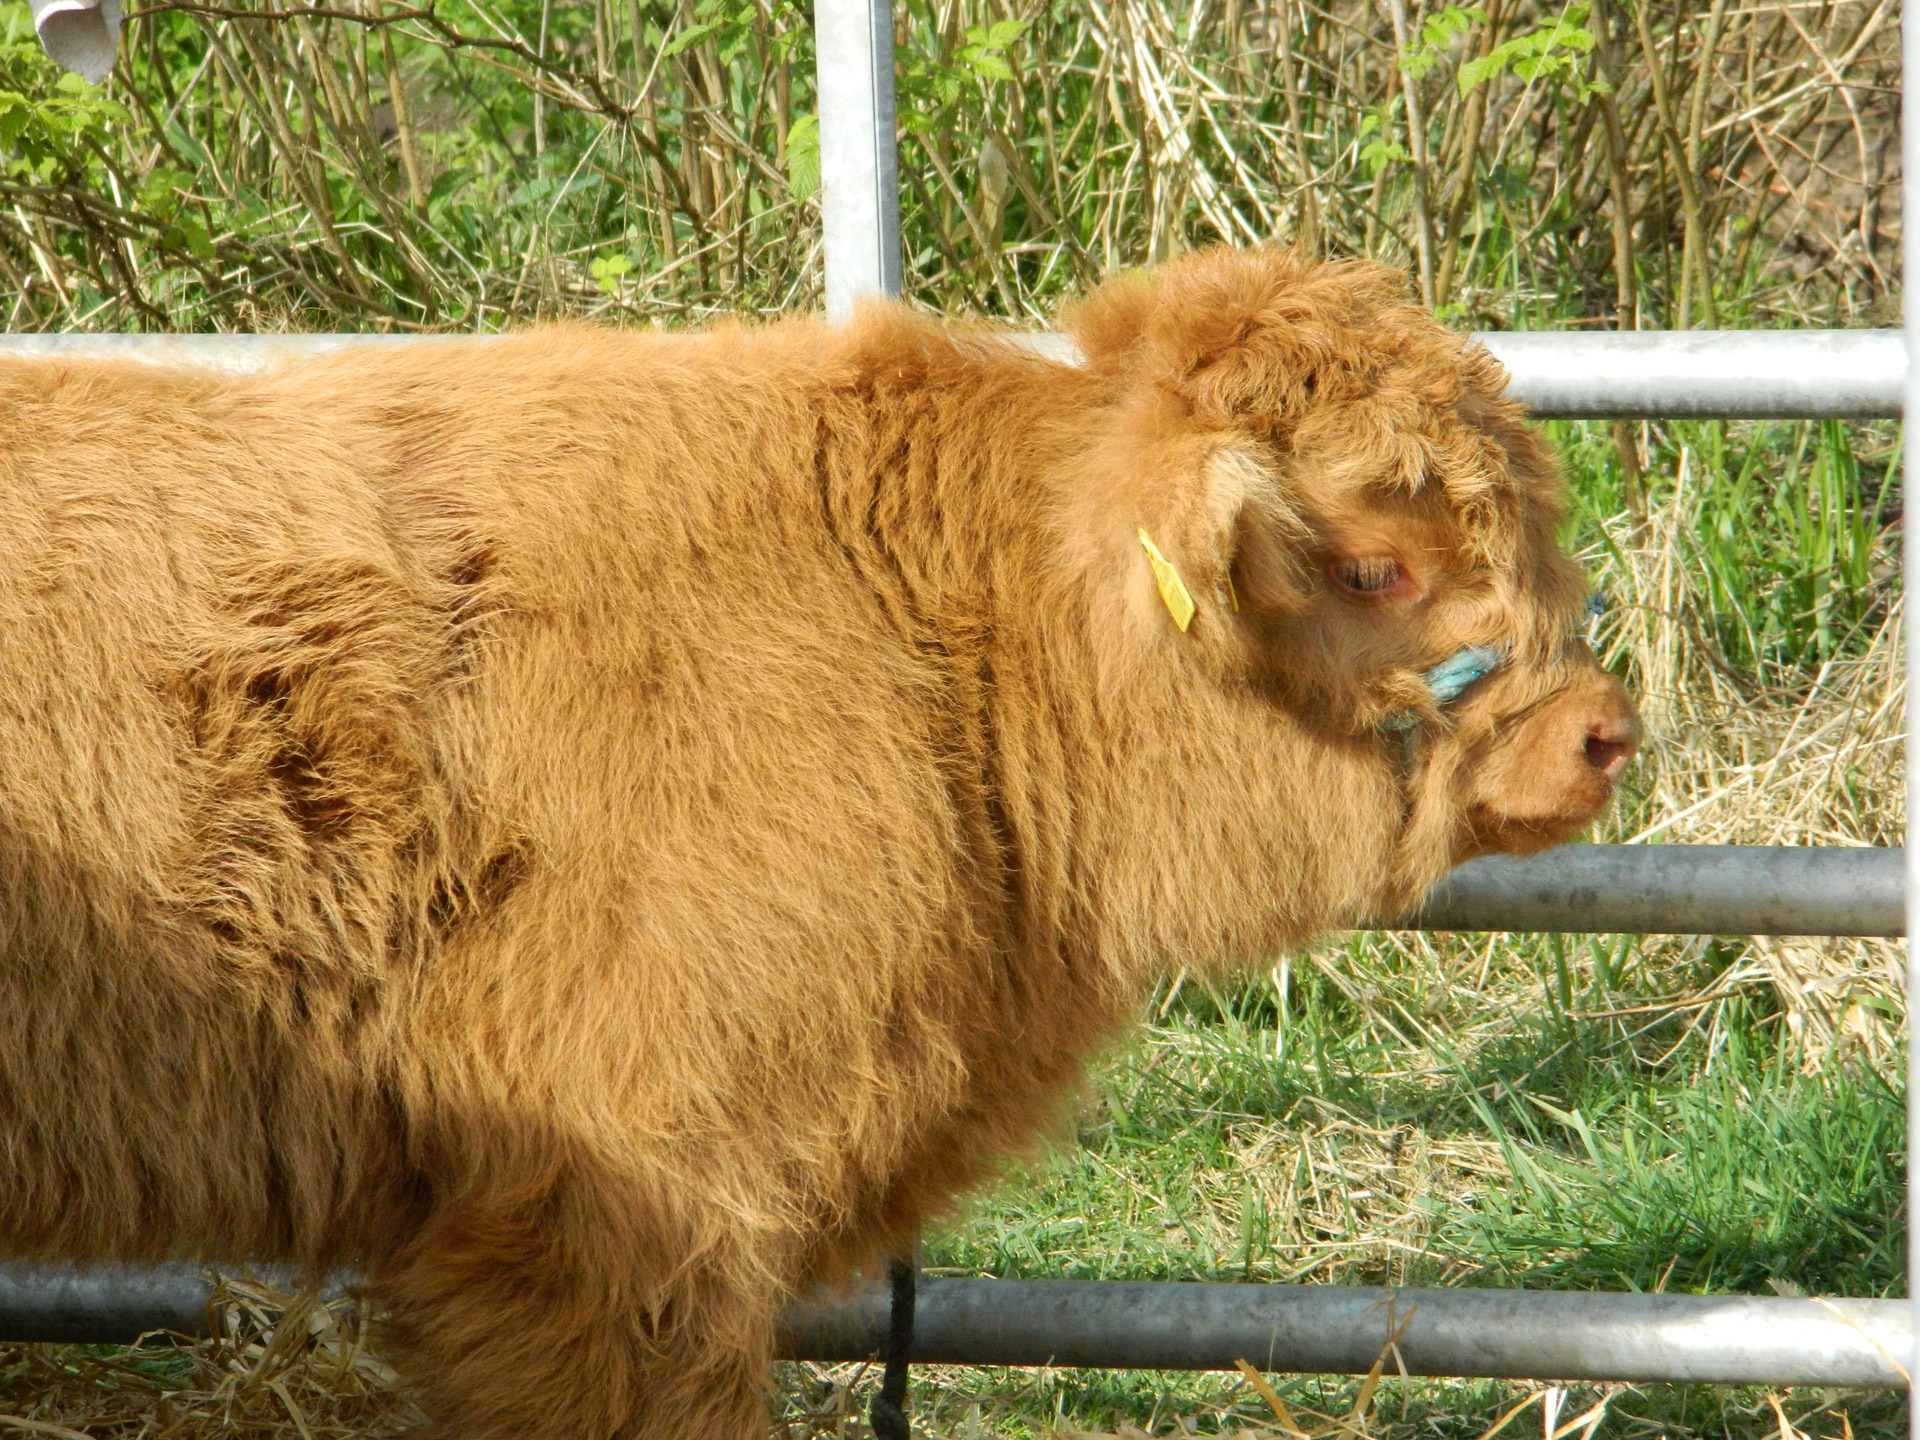
grass, field, farm, country, wildlife, rural, cow, cattle, herd, farming, show, pasture, grazing, livestock, ranch, mammal, agriculture, milk, highland, meat, beef, bovine, fauna, calf, graze, bull, stock, beast, vertebrate, scotland, pastoral, domestic, dairy, breed, breeding, heifer, hoofed, cattle like mammal, cow goat family